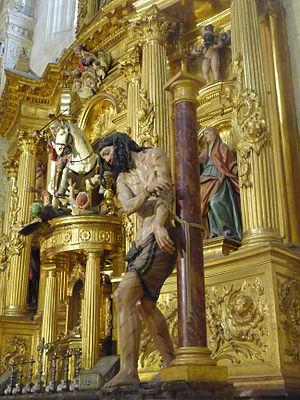
Cathédrale Sainte-Marie de Burgos: retable. Español: Catedral de Burgos.